Netherlands in the Early Middle Ages

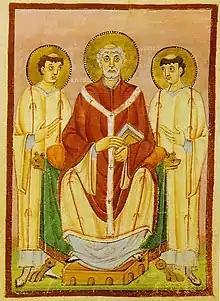
Saint Willibrord, Anglo-Saxon missionary from Northumberland, Apostle to the Frisians, first bishop of Utrecht.

In the late 19th century, Dutch historians believed that the Franks, Frisians, and Saxons were the original ancestors of the Dutch people. Some went further by ascribing certain attributes, values and strengths to these various groups and proposing that they reflected 19th-century nationalist and religious views. In particular, it was believed that this theory explained why Belgium and the southern Netherlands (i.e. the Franks) had become Catholic and the northern Netherlands (Frisians and Saxons) had become Protestant. The success of this theory was partly due to anthropological theories based on a tribal paradigm. Being politically and geographically inclusive, and yet accounting for diversity, this theory was in accordance with the need for nation-building and integration during the 1890–1914 period. The theory was taught in Dutch schools.